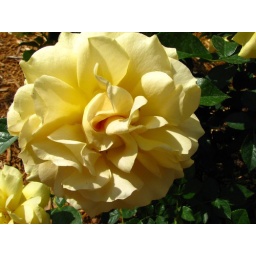
Taken in rose garden between cinderella's castle and tomorrowland